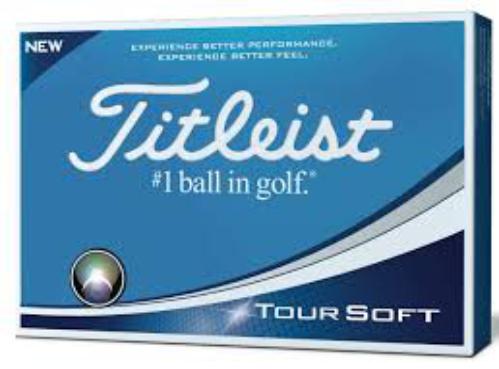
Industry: Sports